Juan Sebastián Verón

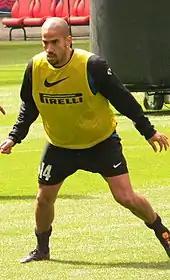
Verón in training with Inter Milan, 2005

When José Mourinho took over as Chelsea manager the following season, Verón was loaned out to Inter Milan initially for 2004–05, but he subsequently returned to Inter on loan for a further season. With Inter, he was part of the squad that won the 2005 Coppa Italia, 2006 Coppa Italia, 2005 Supercoppa Italiana and also by default the 2006 Serie A title after Juventus were stripped of the title for a match fixing scandal.